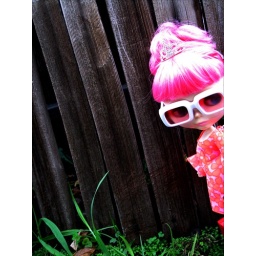
Eeeps we ADORE our awesome box bag custom made by lovely Sandi/Blythephotos. Thank you Sandi!!! You are the BESTEST!!!